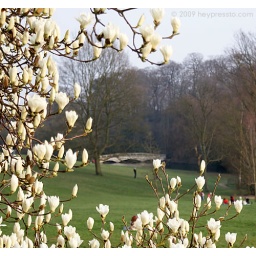
A magnolia tree in front of Kenwood House frames a bridge over one of the ponds on Hampstead Heath.